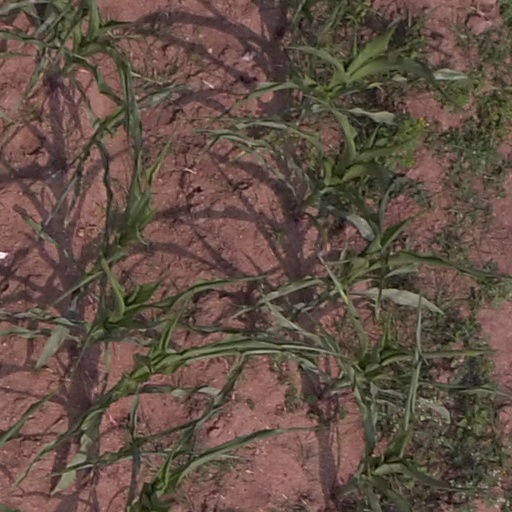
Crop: maize; corn